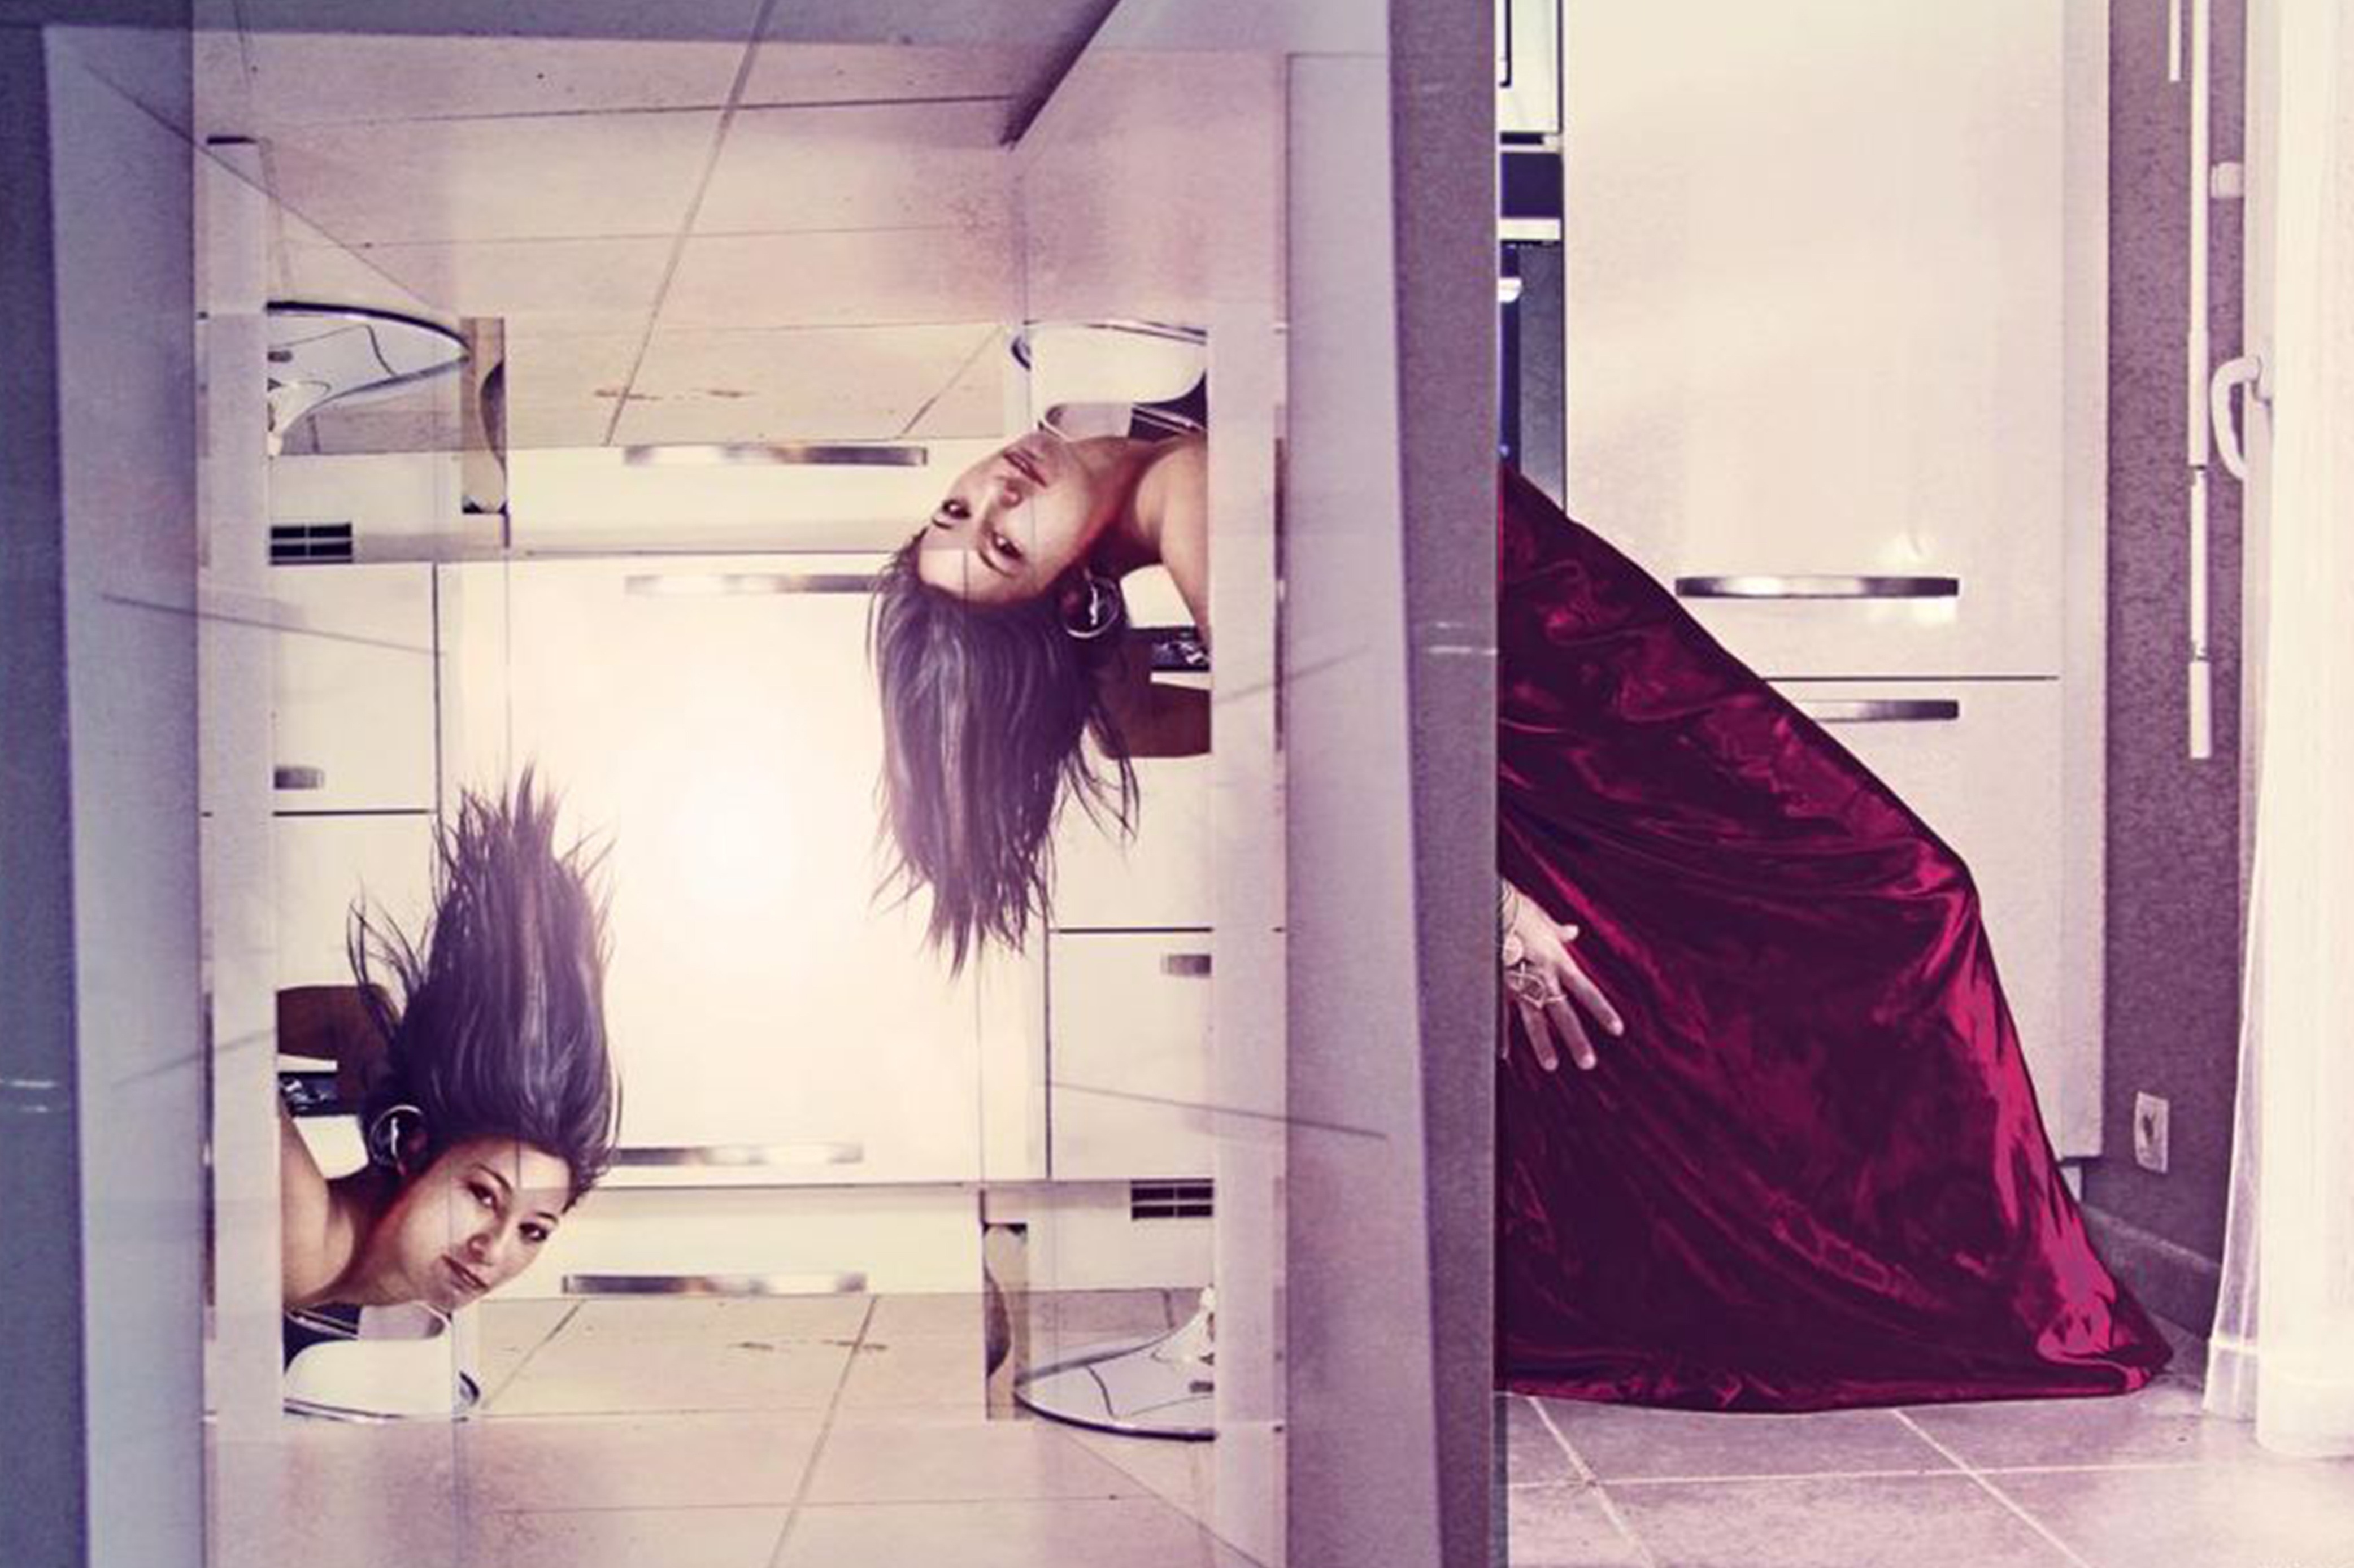
woman, color, fashion, room, interior design, performance art, photograph, image, magic, graphics, imaginary